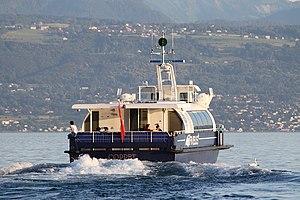
Le Coppet est un bateau de transport de type navibus, construit par le chantier naval Merré et assurant des liaisons entre des agglomérations situées sur le lac Léman.